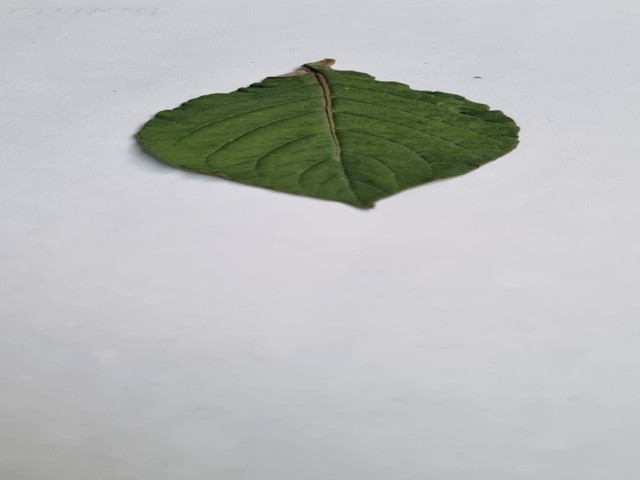
Plant: apang